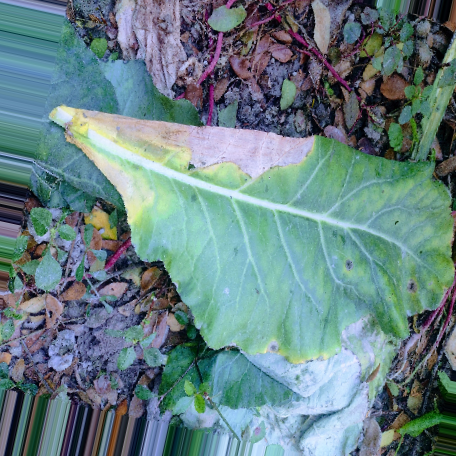
Label: Downy Mildew